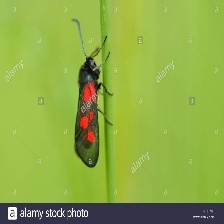
Species: SIXSPOT BURNET MOTH